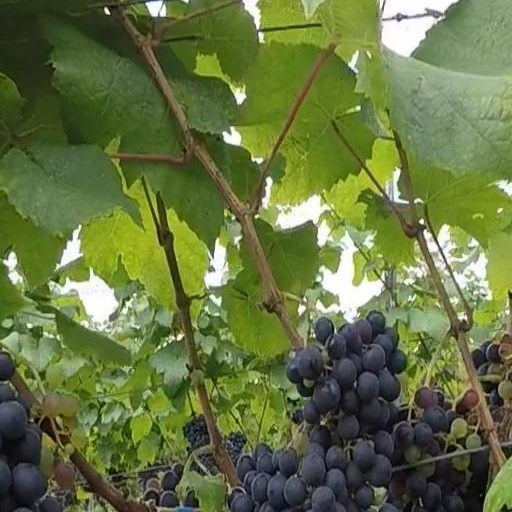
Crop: grape